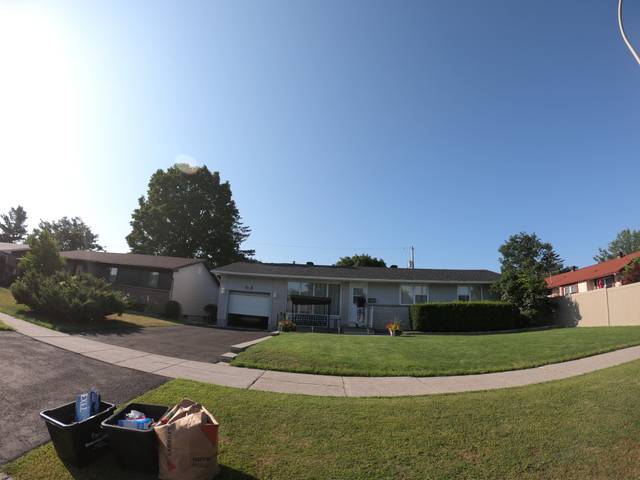
Region: Canada
Coordinates: 45.341, -75.742